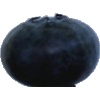
Label: Blueberry 1